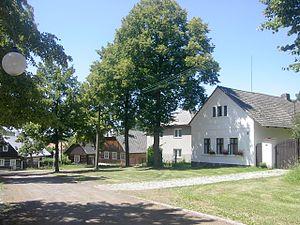
Olešná est une commune du district de Beroun, dans la région de Bohême-Centrale, en République tchèque. Sa population s'élevait à 428 habitants en 2020.